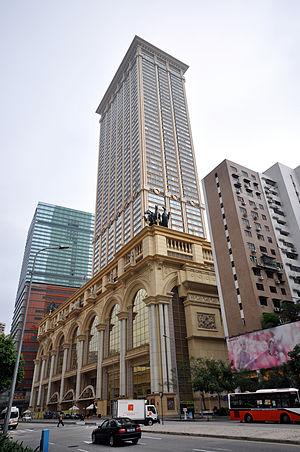
Depuis la construction de la Fortune Tower en 1986, près de 200 gratte-ciel ont été construits à Macao en Chine notamment pour accueillir les millions de touristes qui viennent jouer dans les casinos.